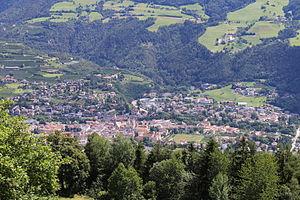
Bressanone, Brixen am Eisack, Persenon ou Porsenù est une commune italienne d'environ 22 000 habitants située dans la province autonome de Bolzano dans la région du Trentin-Haut-Adige dans le nord-est de l'Italie.
La province autonome de Bolzano, plus connue en français comme Haut-Adige, Tyrol du Sud ou Sud-Tyrol, est une province italienne, située dans le nord-est du pays, partie de la région autonome du Trentin-Haut-Adige, à la frontière de l'Autriche et de la Suisse. Depuis 2001, les deux noms, Alto Adige et Südtirol figurent dans la Constitution italienne. Son chef-lieu est Bolzane.